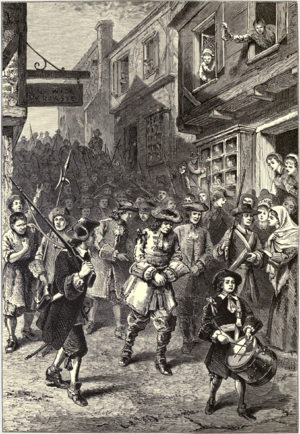
La révolte de Boston est un soulèvement populaire qui a eu lieu le 18 avril 1689 contre le gouverneur du dominion de Nouvelle-Angleterre, Edmund Andros.